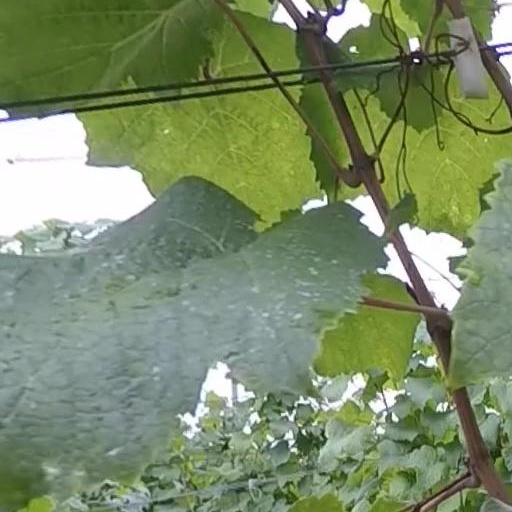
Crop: grape